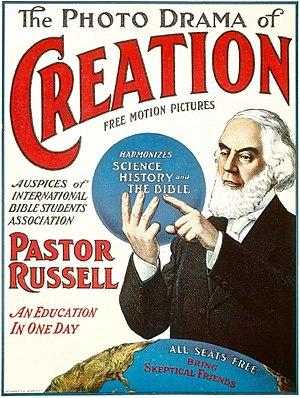
Le Photo-drame de la Création était une présentation comprenant des images fixes et animées synchronisées avec des enregistrements musicaux et des discours diffusés à l'aide de phonographes, produite par Société Watchtower, l'entité légale utilisée encore aujourd'hui par les Témoins de Jéhovah. Il a commencé à être utilisé en 1914 et, avant la fin de cette année-là, plus de 9 000 000 de personnes en Amérique du Nord, en Europe et Australie avaient assisté à cette projection. L'objectif affiché du Photo-Drame était d' « attire[r] les foules et [de faire] connaître l’Évangile, afin que le public soit ramené à la foi en Dieu ».